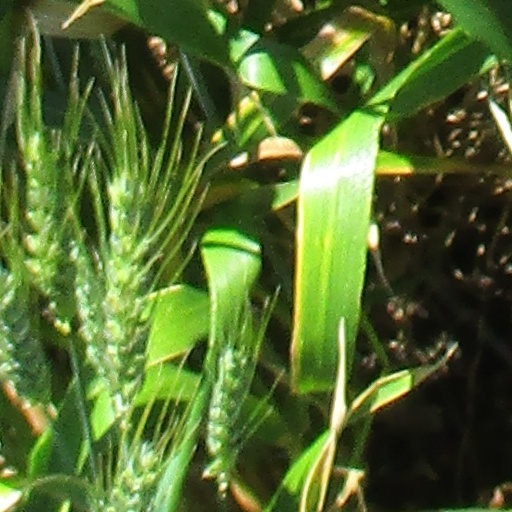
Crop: wheat